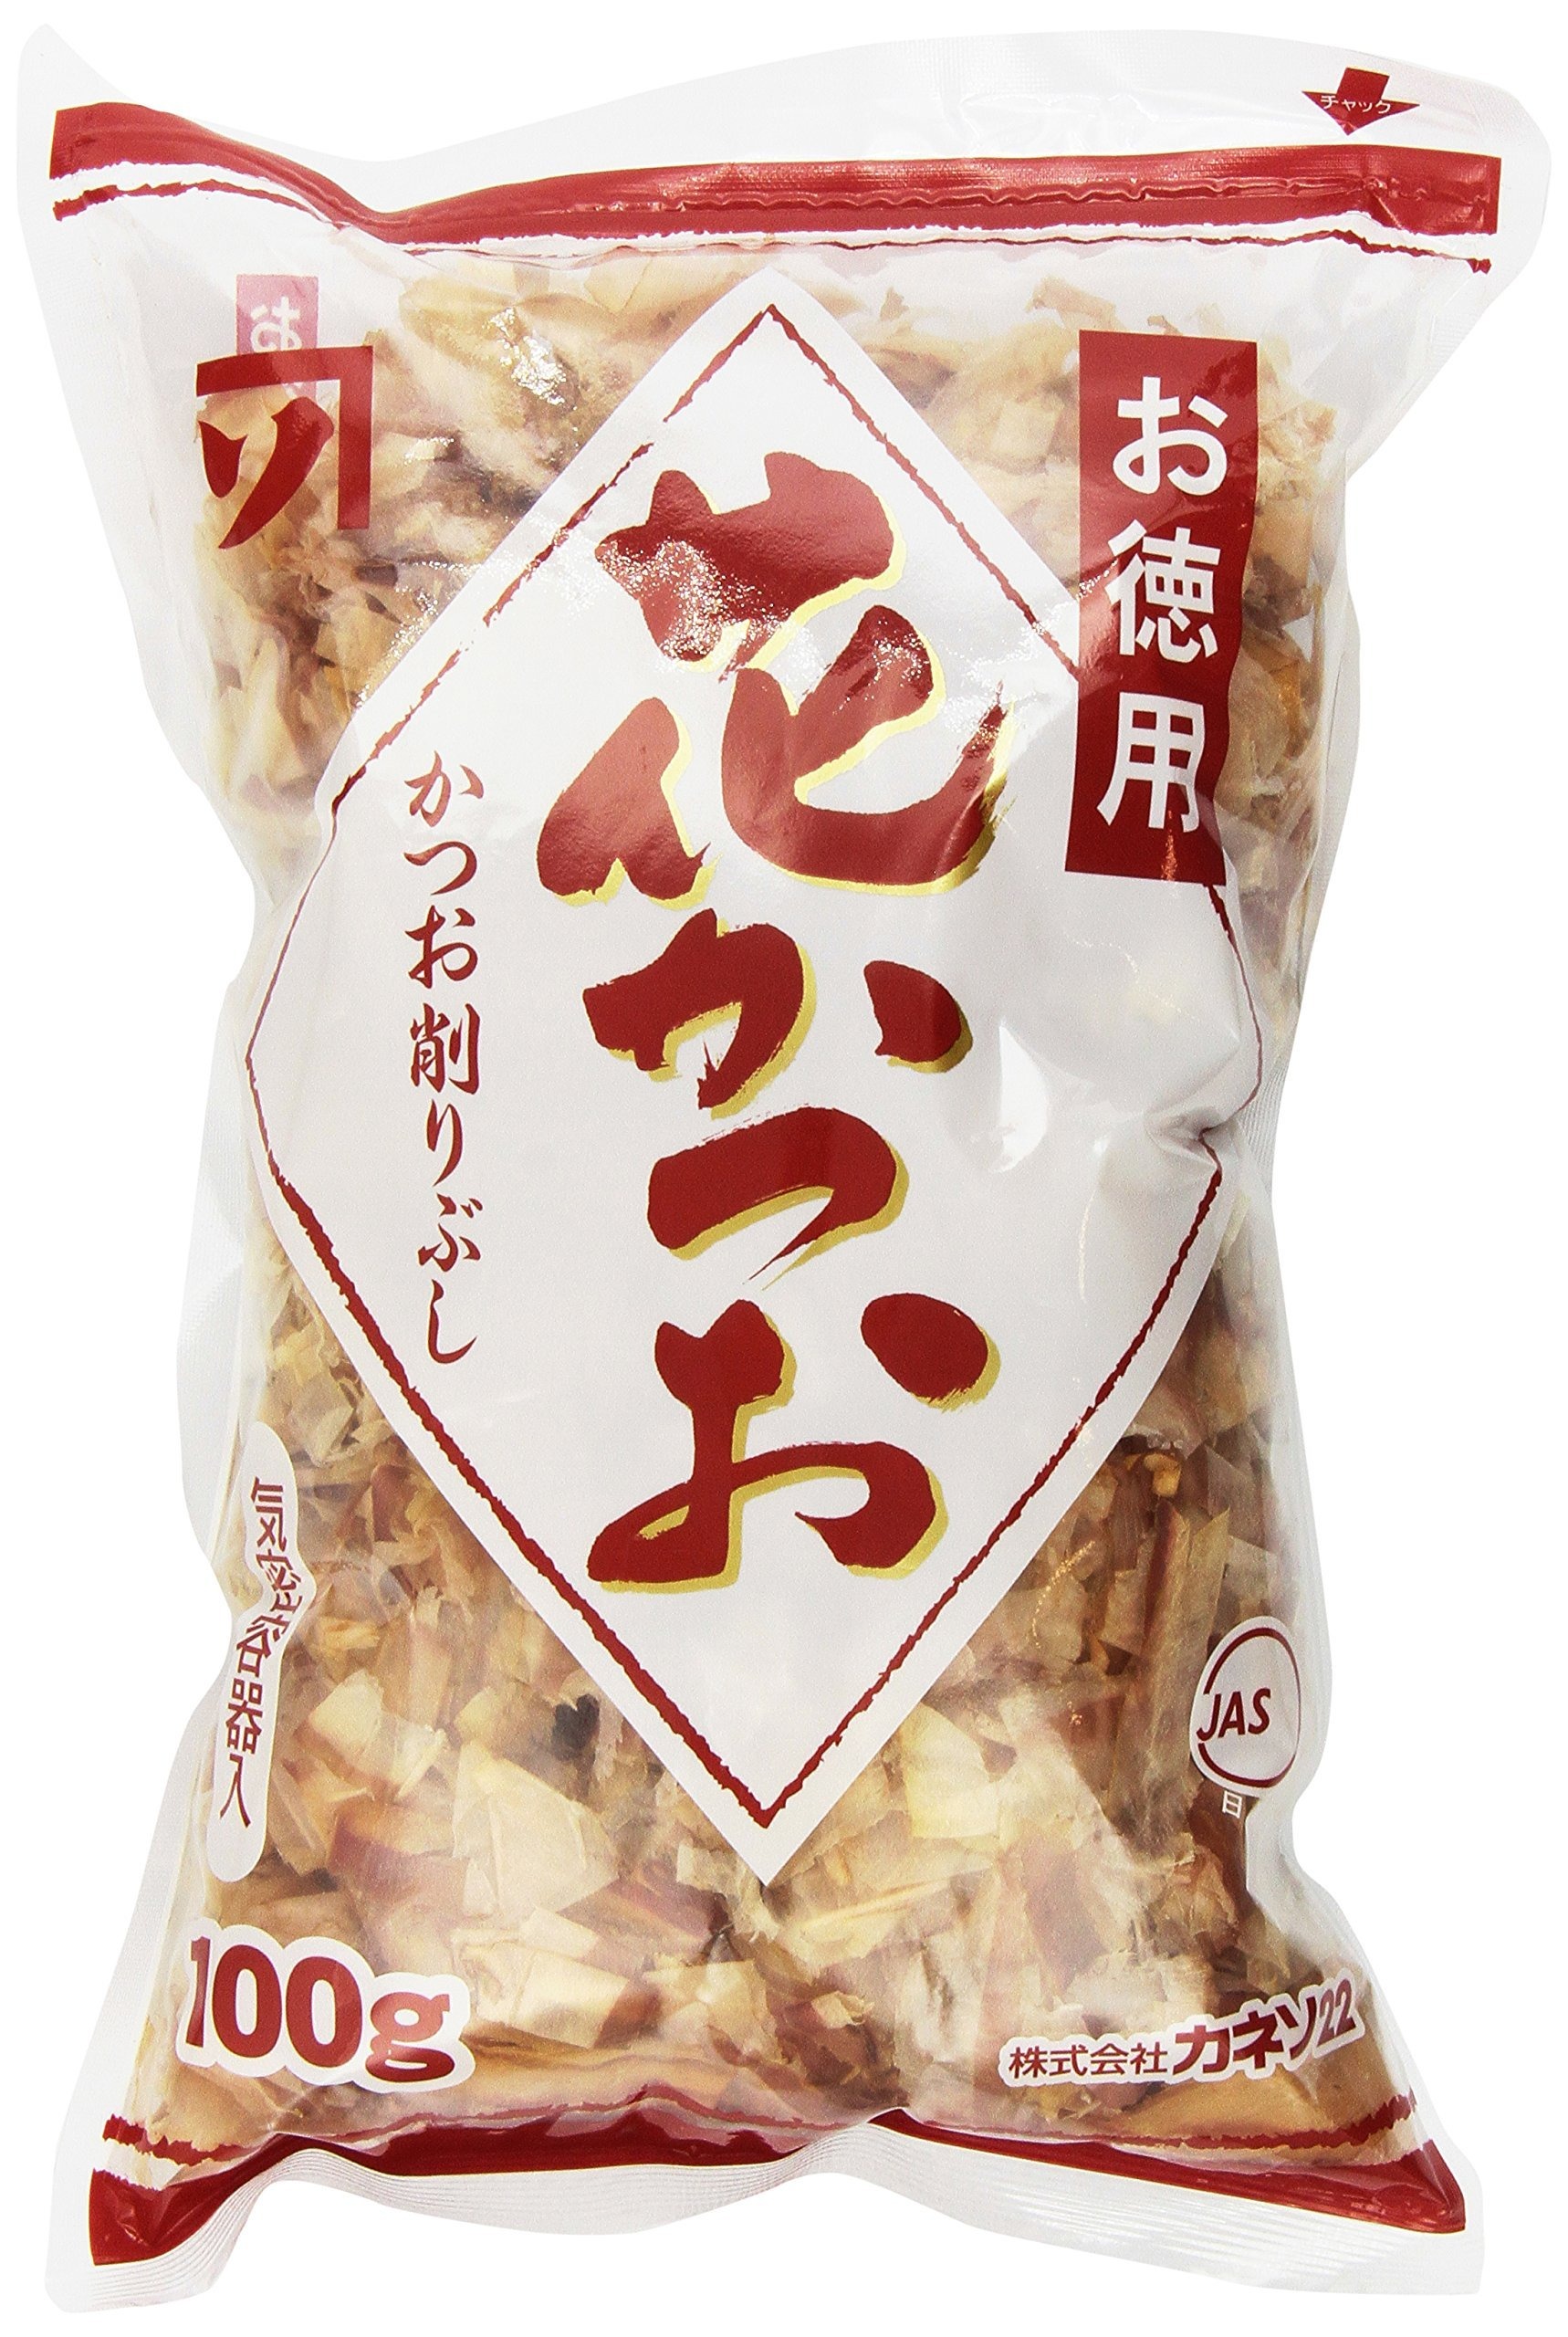
Item Name: Kaneso Tokuyou Hanakatsuo, Dried Bonito Flakes 3.52 Ounce (2 Bags)
Bullet Point: Top quality Bonito Flakes
Product Description: 1
Value: 7.04
Unit: Ounce

Price: 16.99